Rock music in Spain

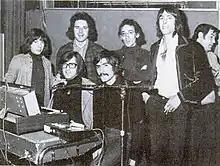
Triana in the recording studio of their debut album.

While mainstream Spanish rock declined during this decade, the underground scenes of progressive rock and rock urbano emerged. Spanish progressive rock was a commercial failure. In the mid-1970s, a new style called Andalusian rock that combined flamenco with prog rock started to gain some popularity with bands like Triana. During the Spanish transition to democracy in the late 1970s, hard rock acts appeared. Some hard rock bands influenced by early punk rock like Leño pioneered the rock urbano movement.